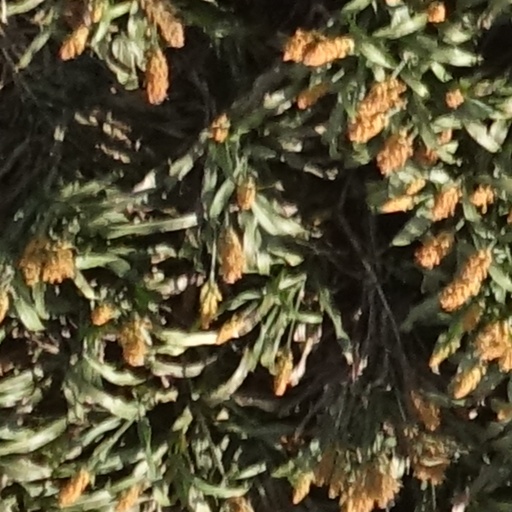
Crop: sorghum